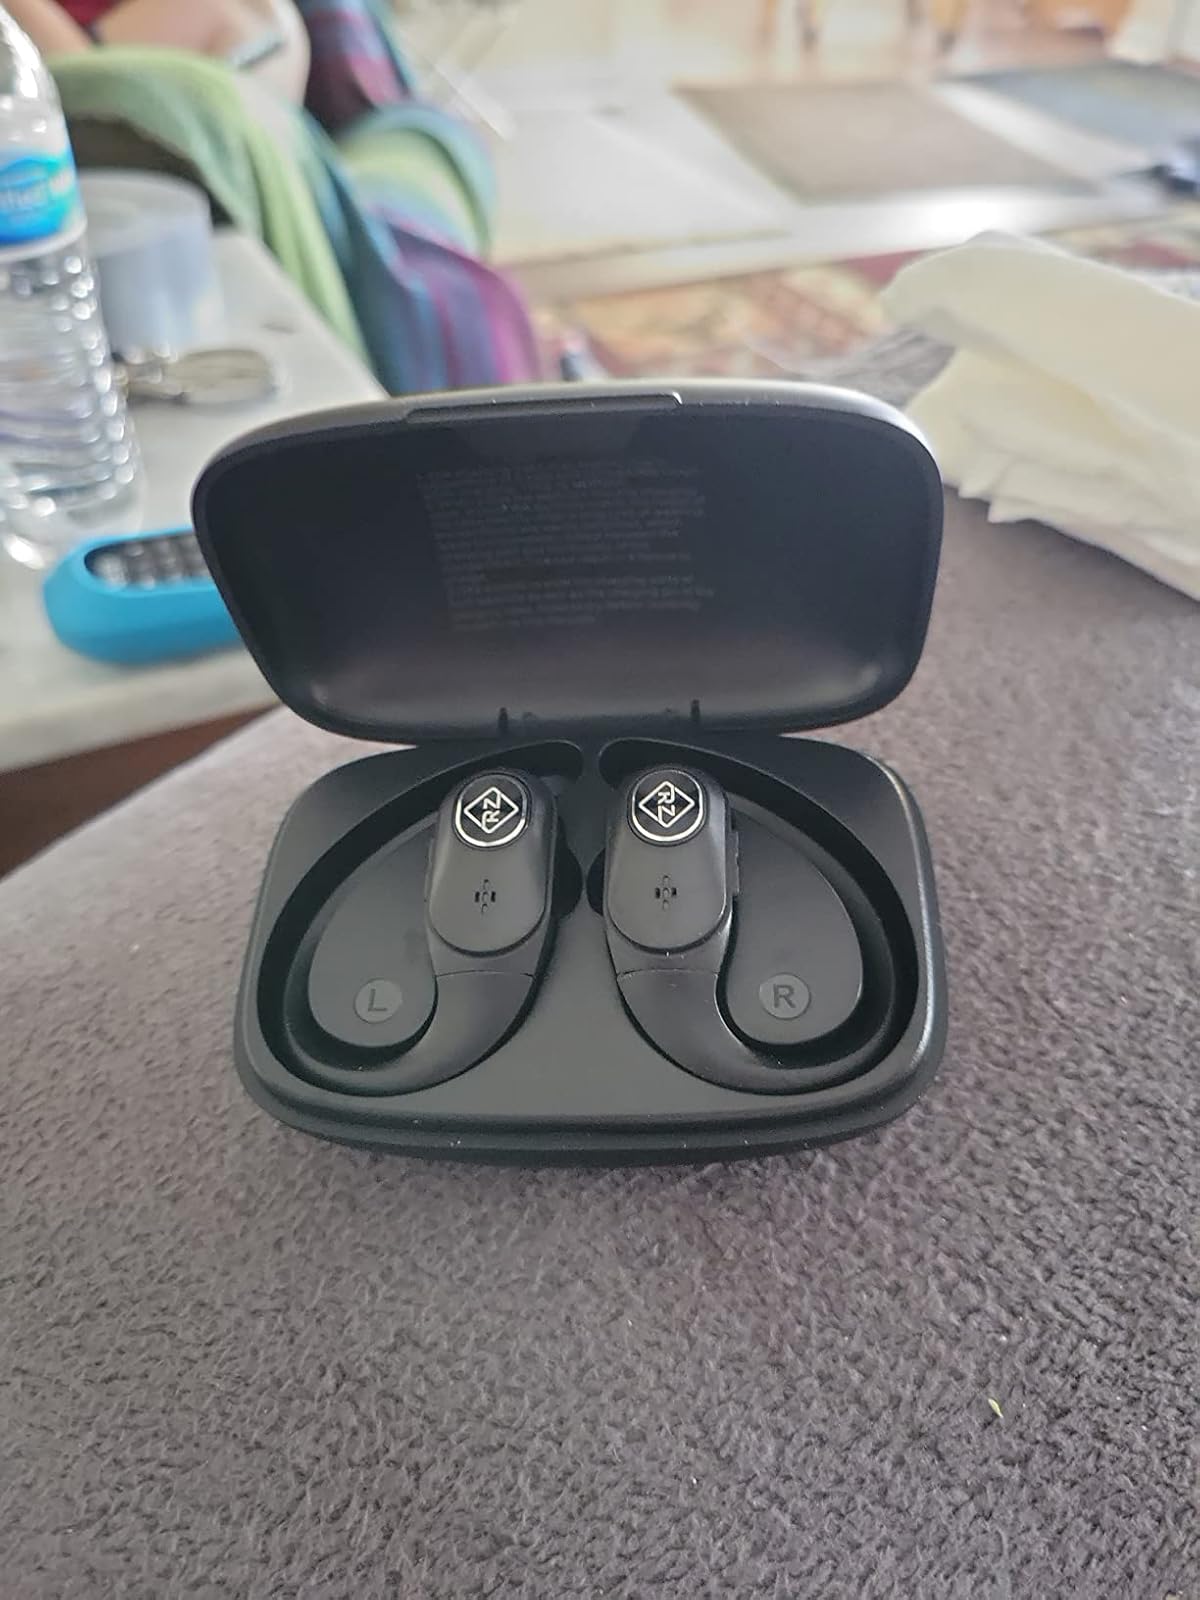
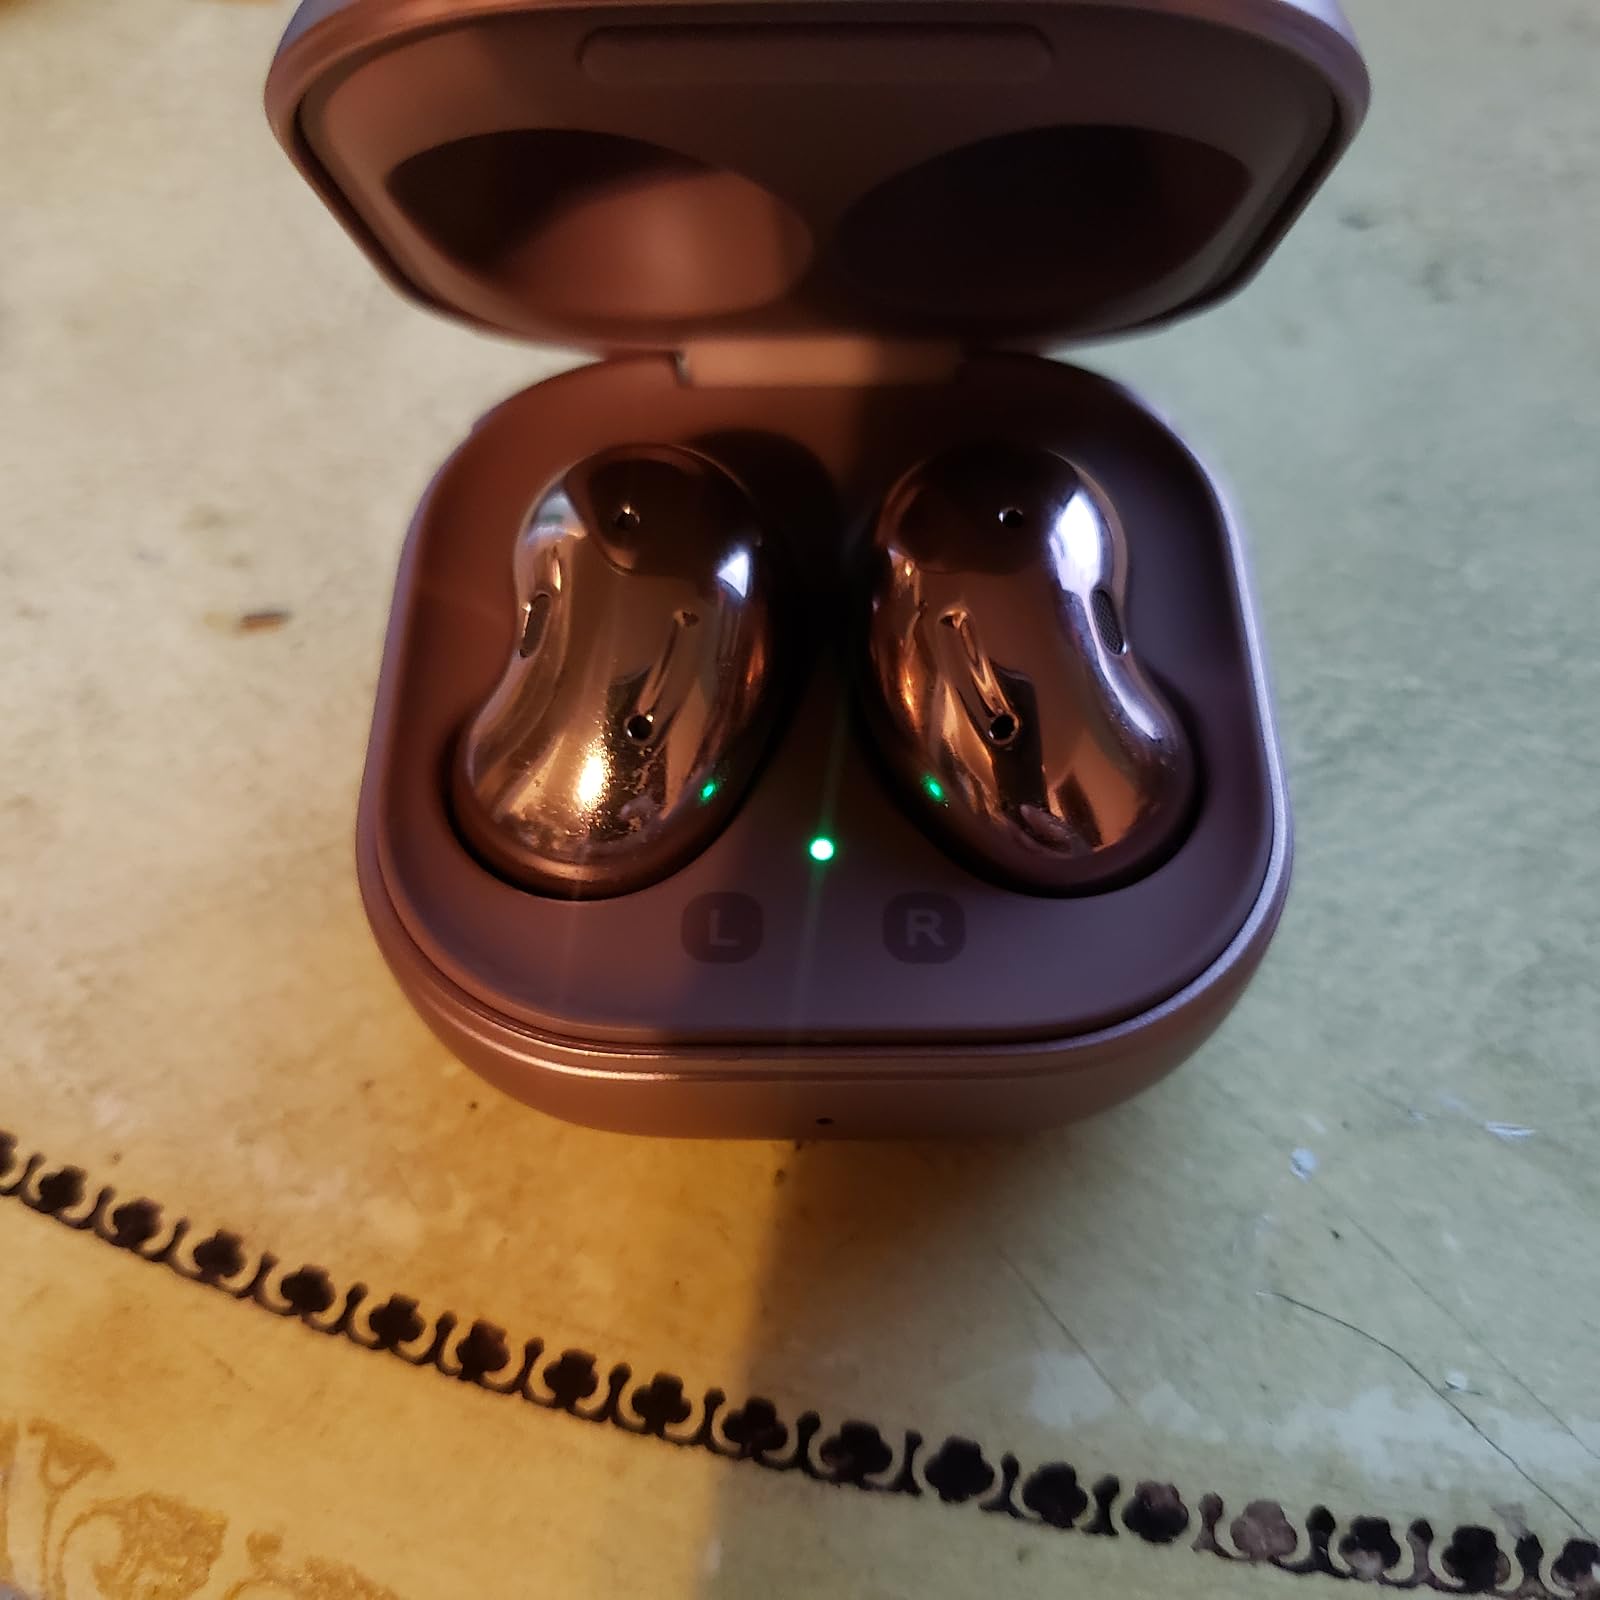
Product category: earbuds
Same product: no